Leicester Galleries

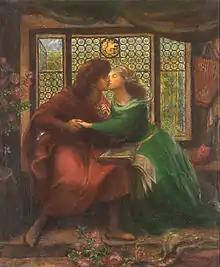
Dante Gabriel Rossetti's "Paolo and Francesca da Rimini" (1867) was shown at the original Leicester Galleries

Leicester Galleries was an art gallery located in London from 1902 to 1977 that held exhibitions of modern British, French and international artists' works. Its name was acquired in 1984 by Peter Nahum, who operates "Peter Nahum at the Leicester Galleries" in Mayfair.